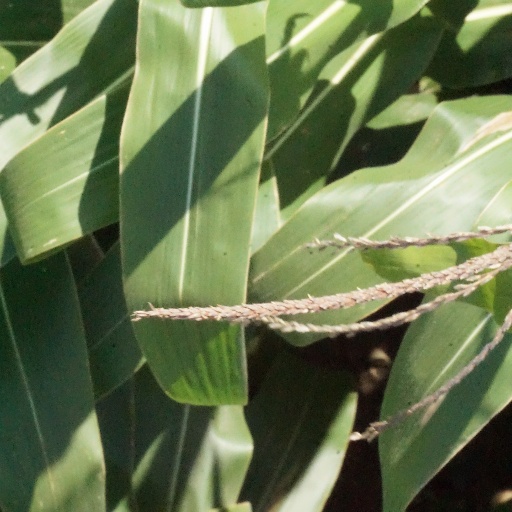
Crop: maize; corn